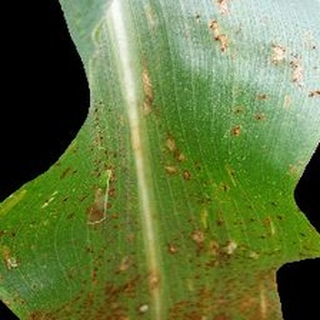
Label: corn_common_rust